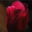
Label: tulip